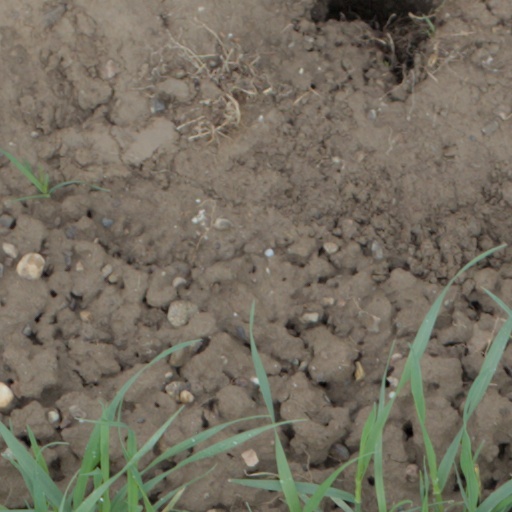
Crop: wheat